8th Carrier Air Group

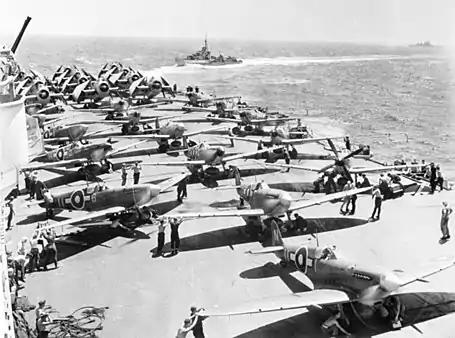
Avengers, Seafires and Fireflies on board "Implacable" warm up their engines before taking off, 1945

The 8th Carrier Air Group of the Fleet Air Arm was formed on 30 June 1945, for the name ship of her class, the aircraft carrier , for service in the British Pacific Fleet. It was made up of 828 Naval Air Squadron which operated the Grumman TBF Avenger, an American torpedo bomber, 801 Naval Air Squadron and 880 Naval Air Squadron, which were equipped with Supermarine Seafire, a navalised Supermarine Spitfire fighter aircraft, and 1771 Naval Air Squadron which flew the Fairey Firefly, a carrier-borne fighter and anti-submarine aircraft.